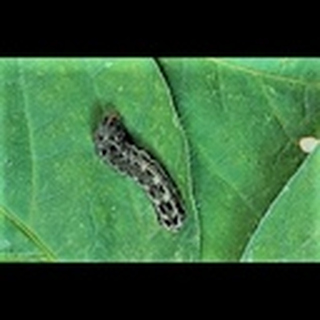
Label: cotton_army_worm